Tropical Storm Nalgae

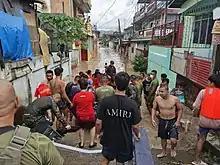
Flood rescue operation in Zamboanga City

On the island of Mindanao, at least 68 people died due to continuous flooding and landslides that were partially caused by Nalgae. 14 individuals were also confirmed to have been missing; 11 from the Maguindanao province, and 3 from the Soccsksargen region. The floods occurred just as Nalgae had inched closer towards Samar island. Despite the floods and moderate rain, no Wind Signal was given to Bangsamoro. Moderate rain is still expected to continue in the region until Nalgae moves further north in Luzon. In the region of Visayas, rain from Nalgae similarly caused floods in the region. The entire region of Western Visayas was set up to the highest emergency response level due to increasing floods, which has already caused 4 casualties in the province of Aklan. As of November 4, 36 deaths were recorded in Western Visayas. Majority of the fatalities were killed in flashflood and landslides. Antique still has the most number of casualties with 13 followed by Capiz and Iloilo provinces with a total of eight.